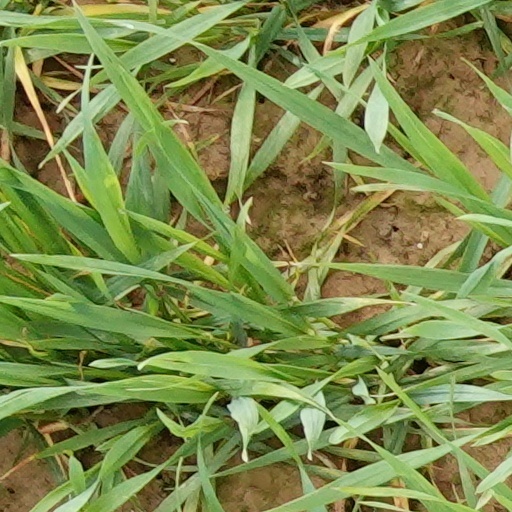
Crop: wheat